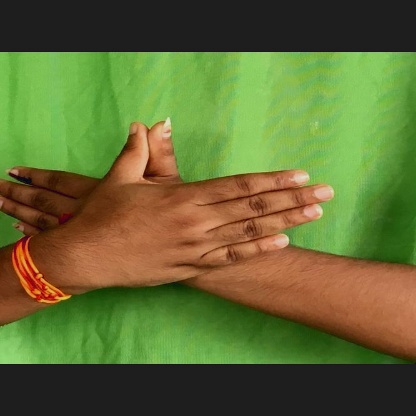
Mudra: Garuda